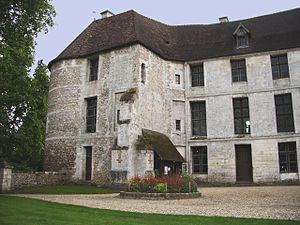
Façade XVIIIe siècle du château d'Harcourt
Harcourt est une commune française située dans le département de l'Eure en région Normandie.